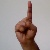
The image shows a hand gesture representing the letter 'D' in Indian Sign Language.